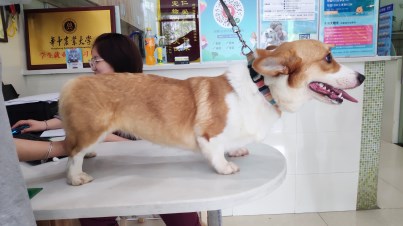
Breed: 2909-n000116-Cardigan